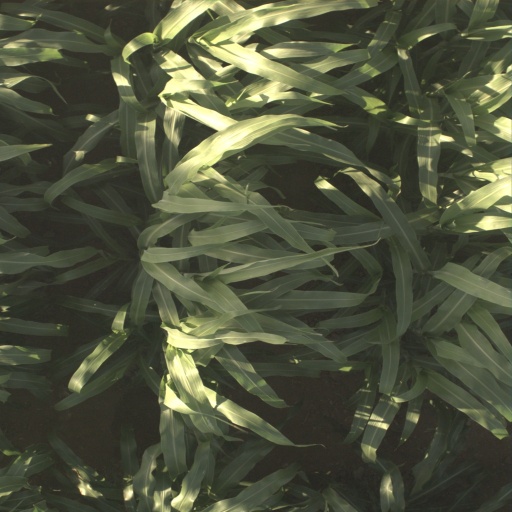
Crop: sorghum